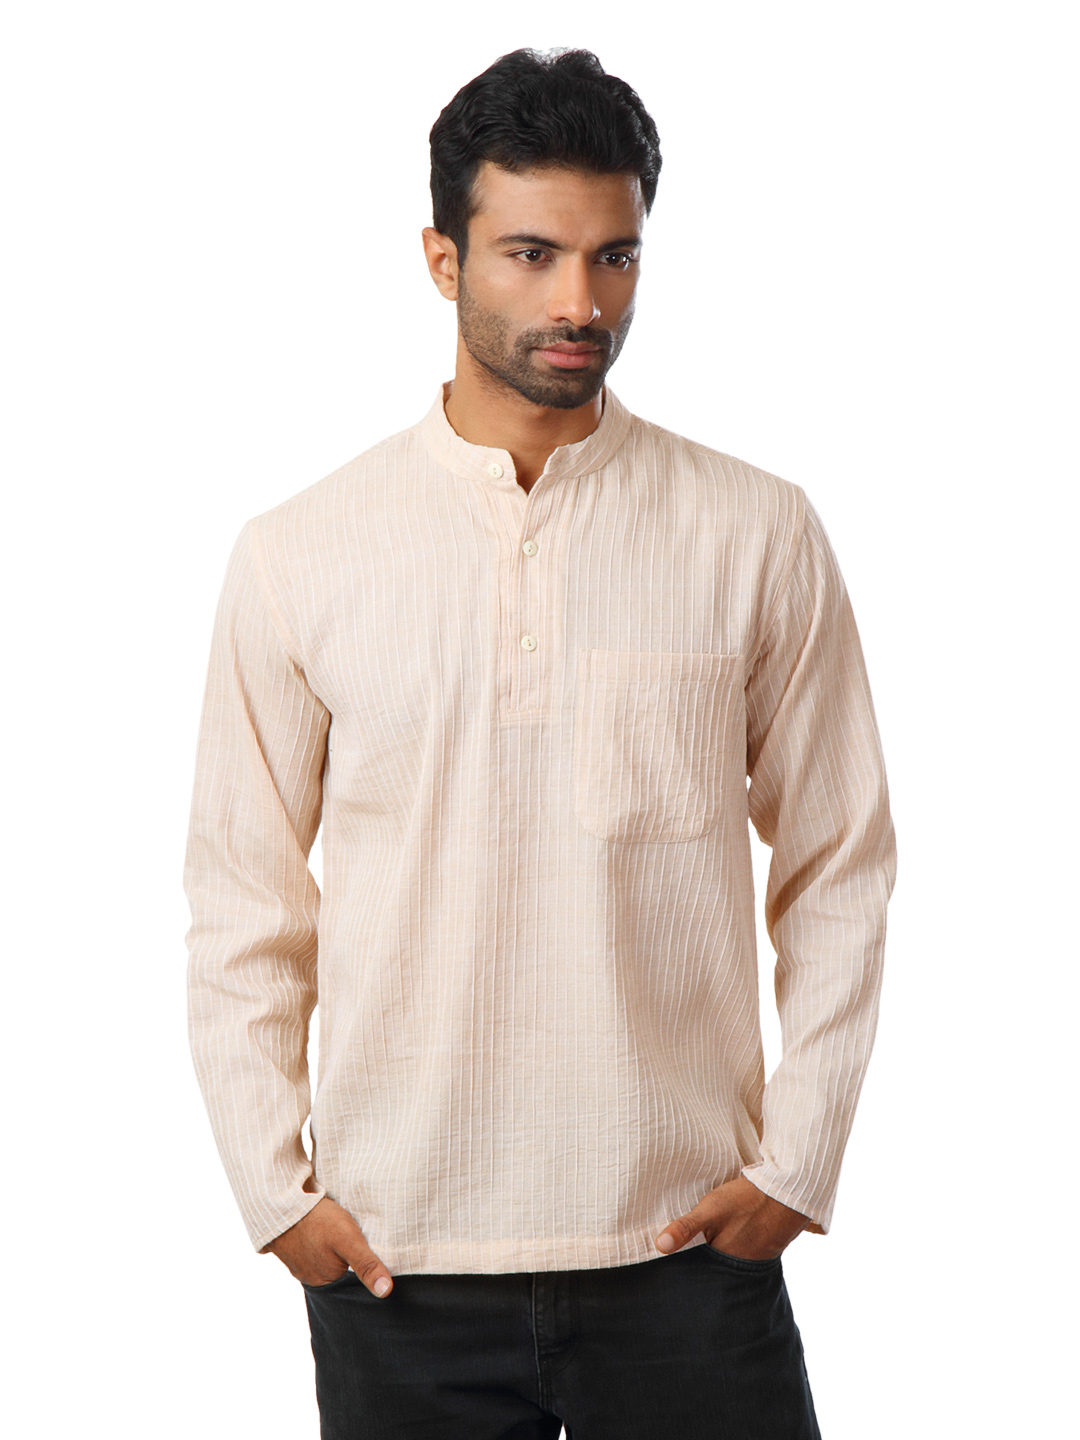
Fabindia Men Beige Kurta
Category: Apparel / Topwear / Kurtas
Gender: Men
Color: Beige
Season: Summer 2012
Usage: Ethnic